Desert farming

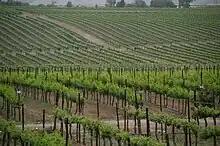
A farm in modern-day Israel utilizing drip irrigation.

Agriculture in modern-day Israel has pioneered several techniques for desert agriculture. The invention of drip irrigation by Simcha Blass has led to a large expansion of agriculture in arid regions, and in many places drip irrigation is the de facto irrigation technique utilized. Studies have consistently shown large water use reduction with drip irrigation or fertigation, with one study returning an 80% decrease in water use and 100% increase in crop yields. The same study (conducted on a sub-Saharan African village) found that this resulted in an improvement in the standard of living in the village by 80%.